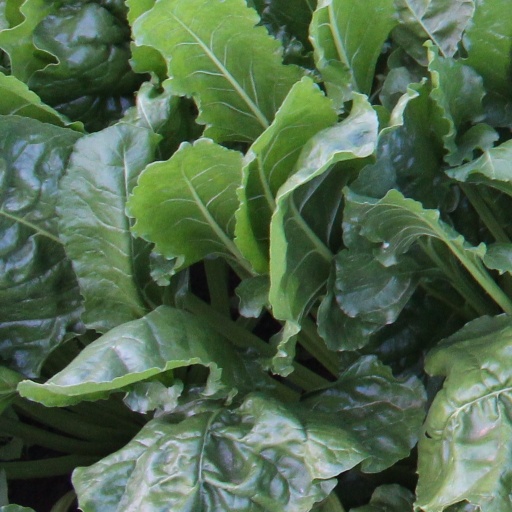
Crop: sugar beet